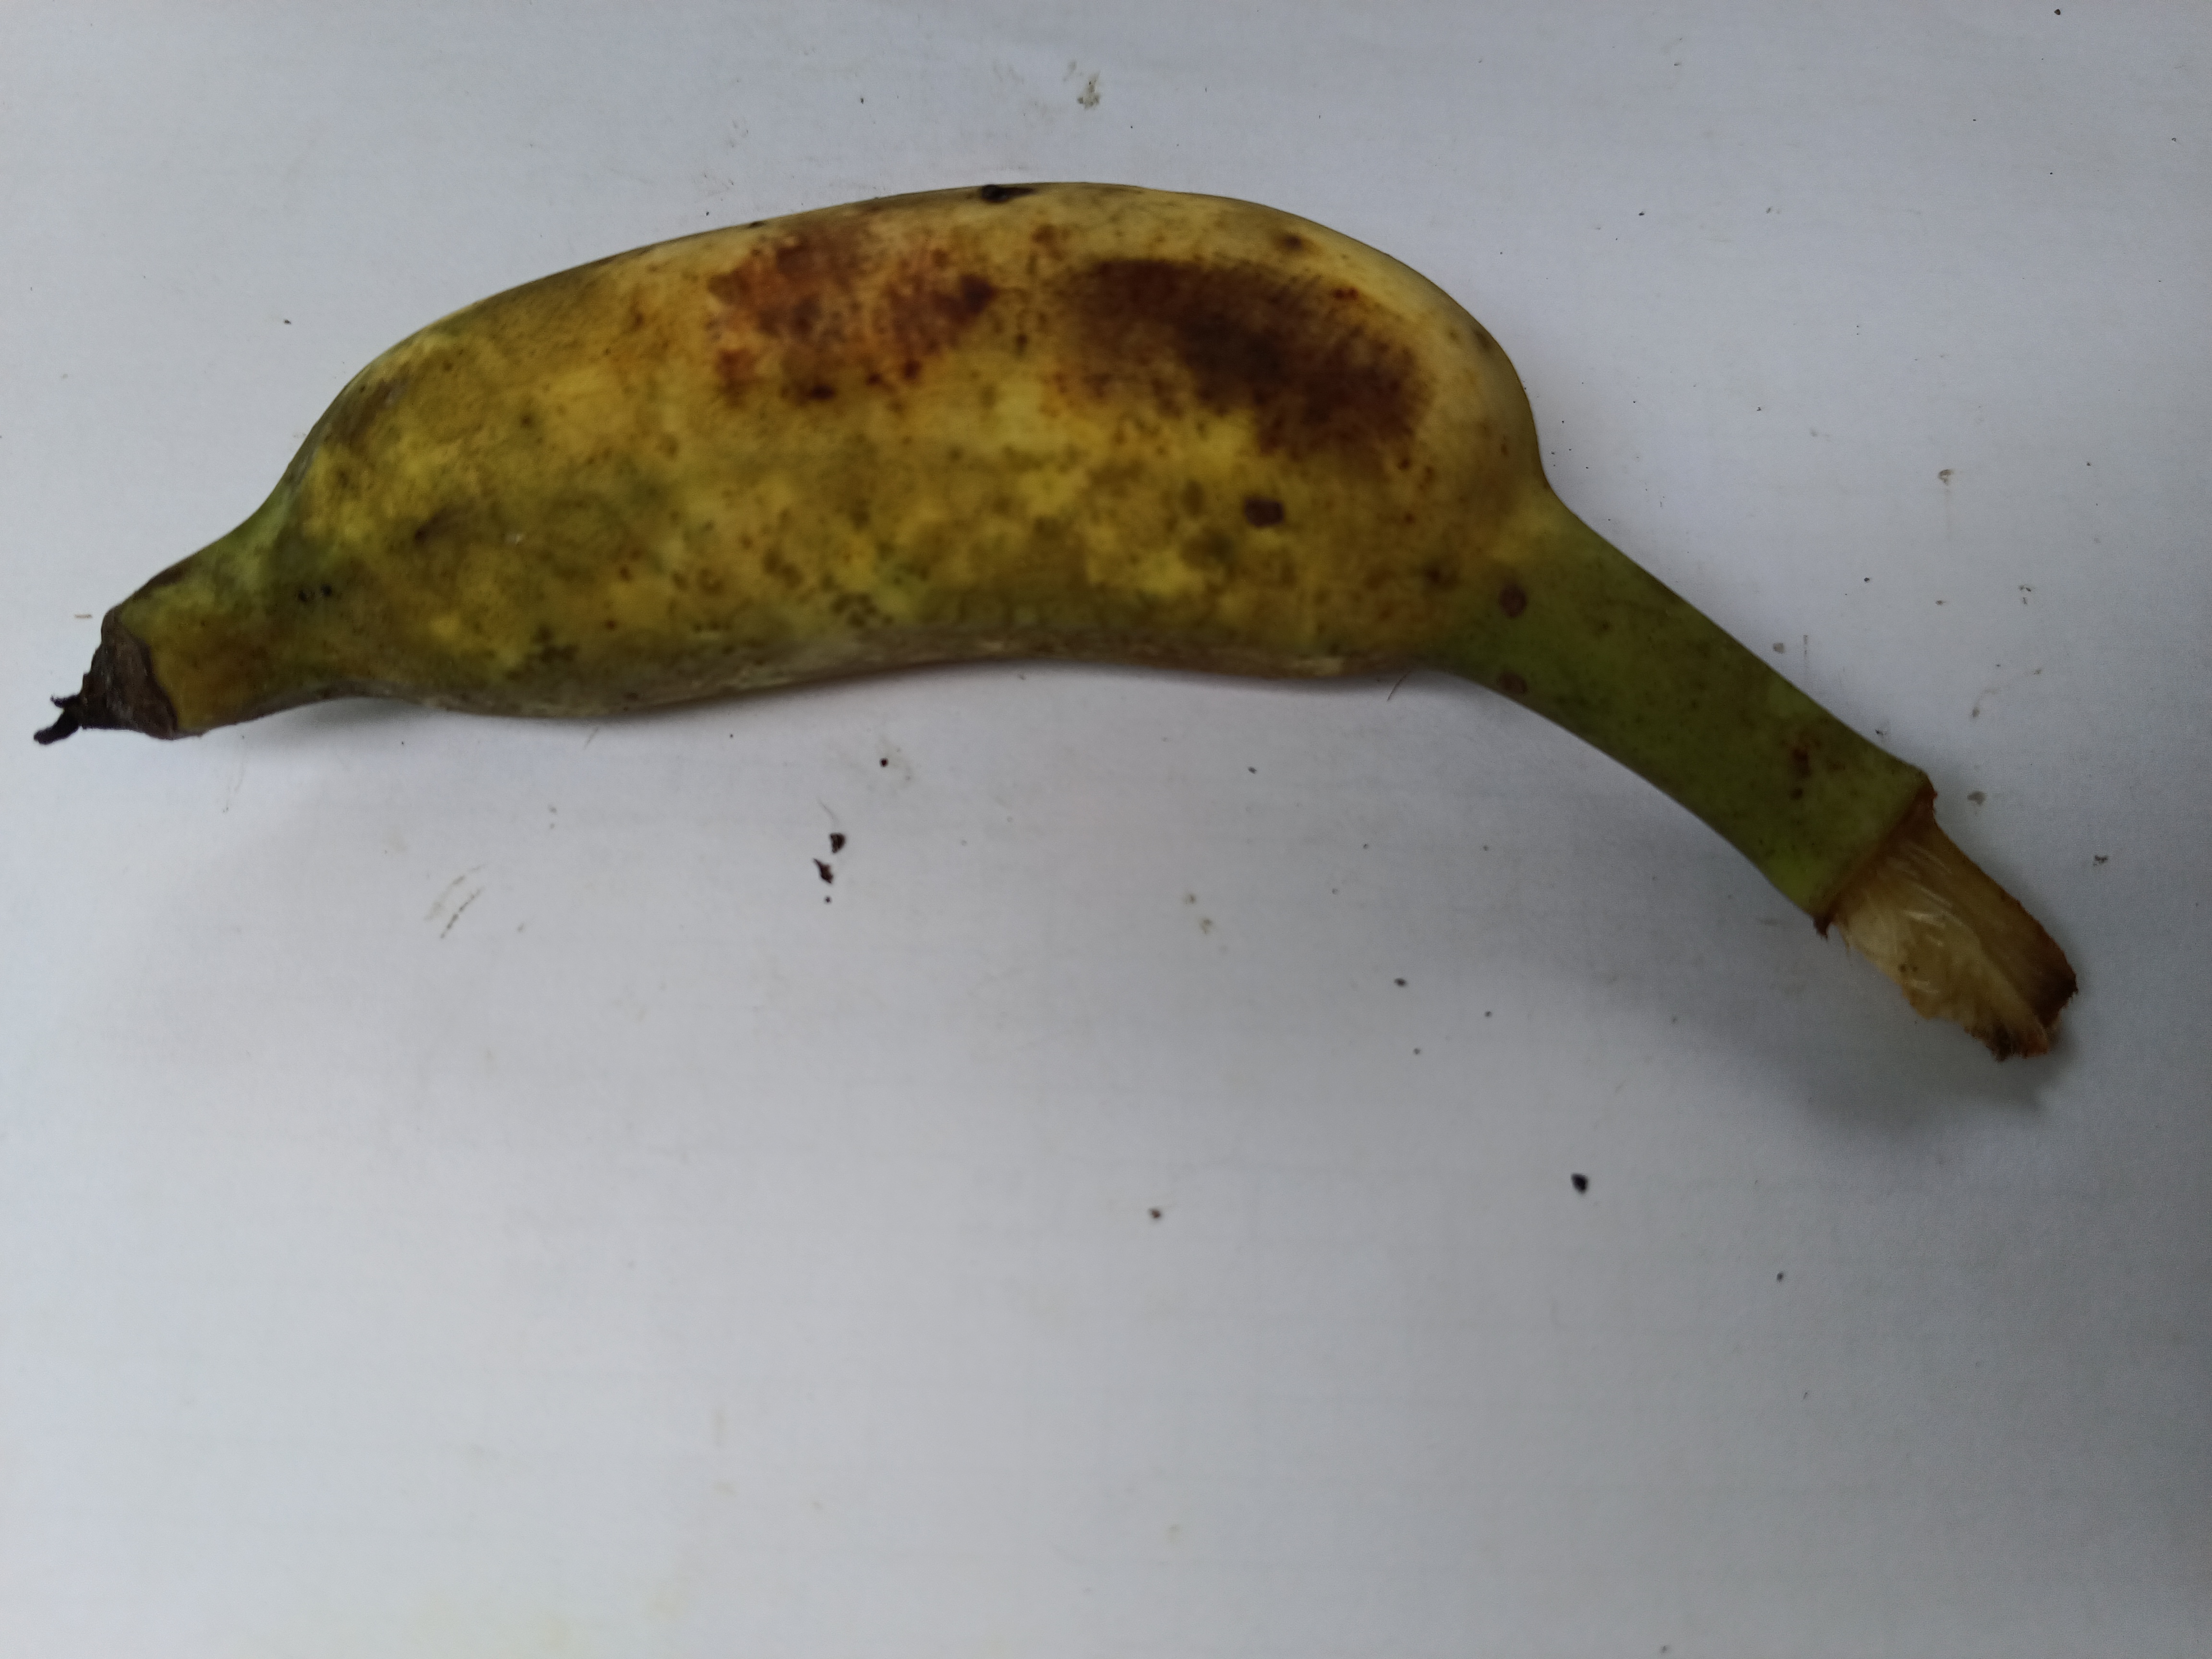
Banana variety: Deshi